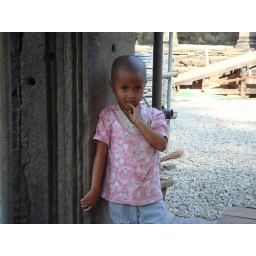
Took a pic of this cute little girl who lives near the Bayon Temple.